Manhartsberg

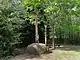
Manhartsberg summit cross

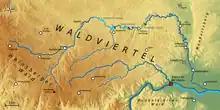
Topographic map of the rivers Kamp and Krems with Manhartsberg on the far right, east of the river Kamp

Manhartsberg is a low, flat-lying mountain ridge in Lower Austria. It rises to a maximum height of 537 m. It is the southeastern flank of the granite Bohemian massif.